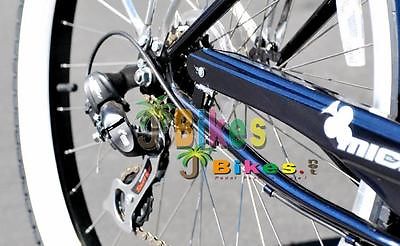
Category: bicycle